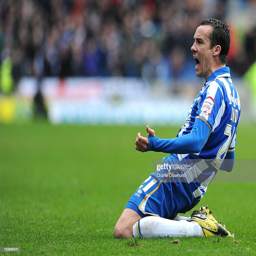
person celebrates scoring the their second goal during the match